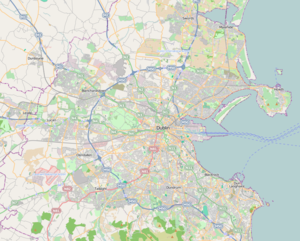
La saison 2019 du Championnat d'Irlande de football est la 99ᵉ saison du championnat national. Ce championnat se compose de deux divisions, la Premier Division, le plus haut niveau et la First Division, l’équivalent d’une deuxième division. Le Dundalk Football Club est le tenant du titre après sa victoire de 2018.
La saison 2018 du Championnat d'Irlande de football est la 98ᵉ saison du championnat national. Ce championnat se compose de deux divisions, la Premier Division, le plus haut niveau et la First Division, l’équivalent d’une deuxième division. Le Cork City Football Club est le tenant du titre après sa victoire de 2017. Cette saison marque une évolution importante par rapport à la précédente puisque la fédération irlandaise a réorganisé les deux divisions en deux poules de 10 équipes chacune.
La saison 2020 du Championnat d'Irlande de football est la 100ᵉ saison du championnat national. Ce championnat se compose de deux divisions, la Premier Division, le plus haut niveau et la First Division, l’équivalent d’une deuxième division. Le Dundalk Football Club est le tenant du titre après sa victoire de 2019.